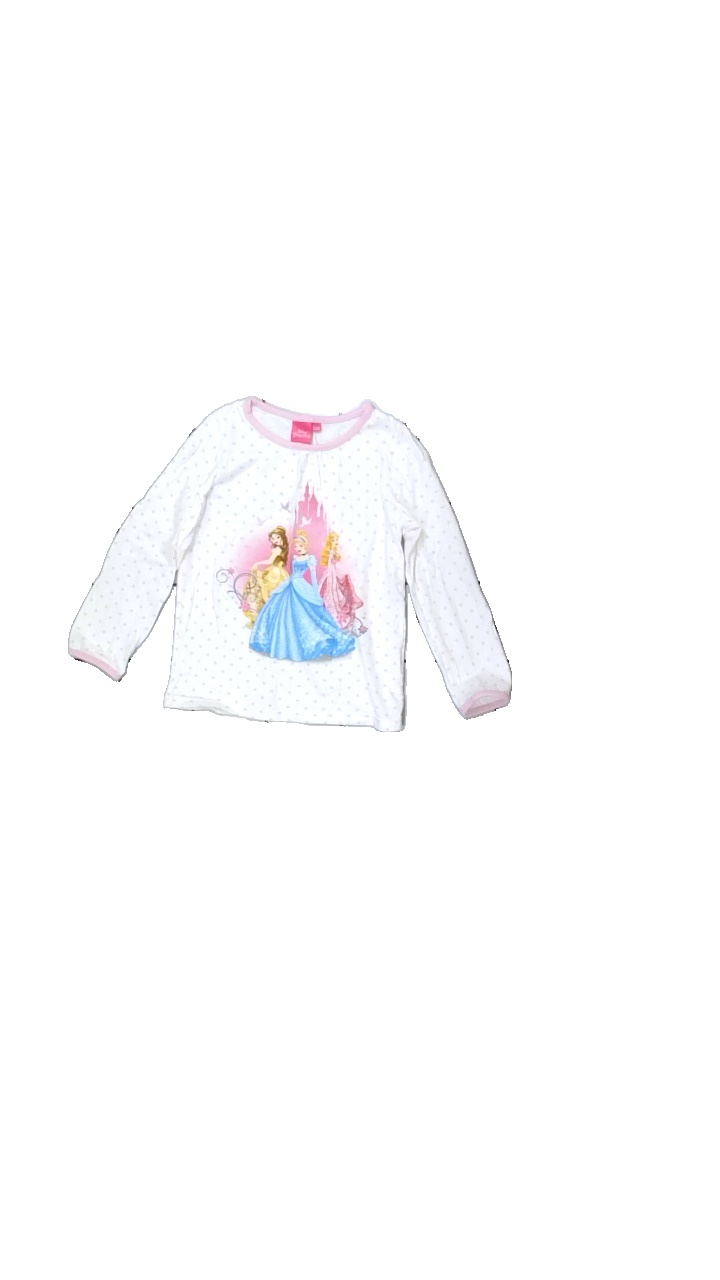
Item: Top (Children)
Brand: Disney
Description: vit långämrad tröja med prickar och prinsessor på, lätt nopprig
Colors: White, Pink, Blue, Multicolor
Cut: Regular
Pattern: Dots
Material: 100% cotton
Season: All
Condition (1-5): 4
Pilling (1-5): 4
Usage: Reuse
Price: <50